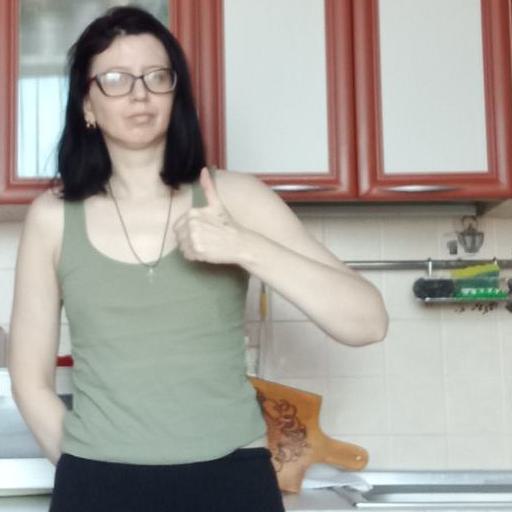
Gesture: like